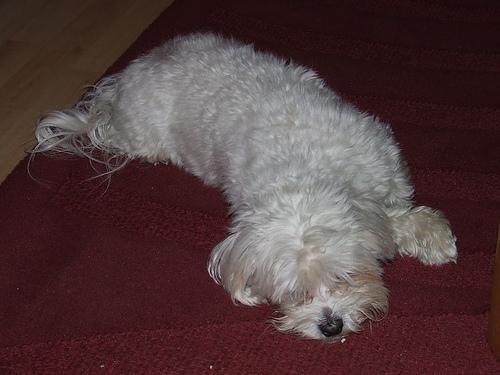
Maltese_dog